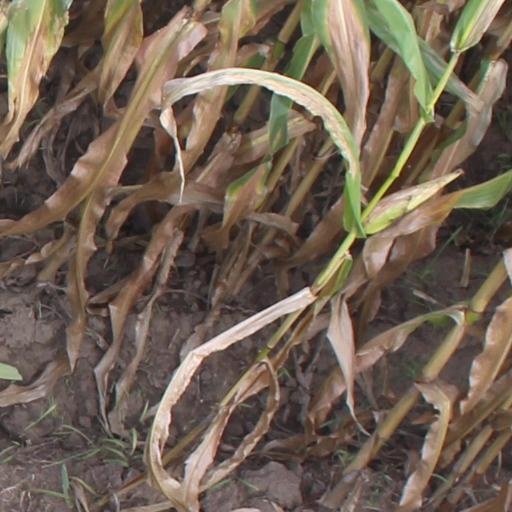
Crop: maize; corn